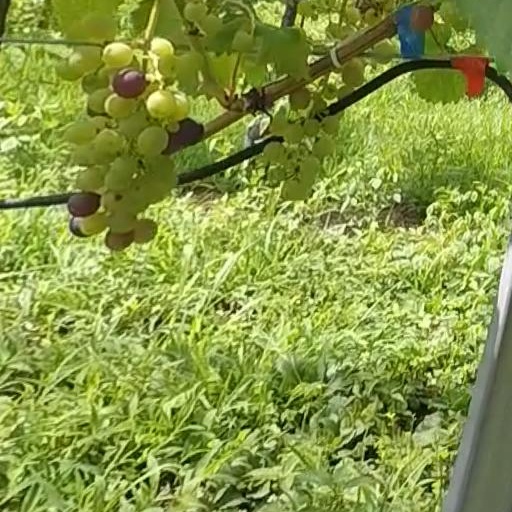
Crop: grape